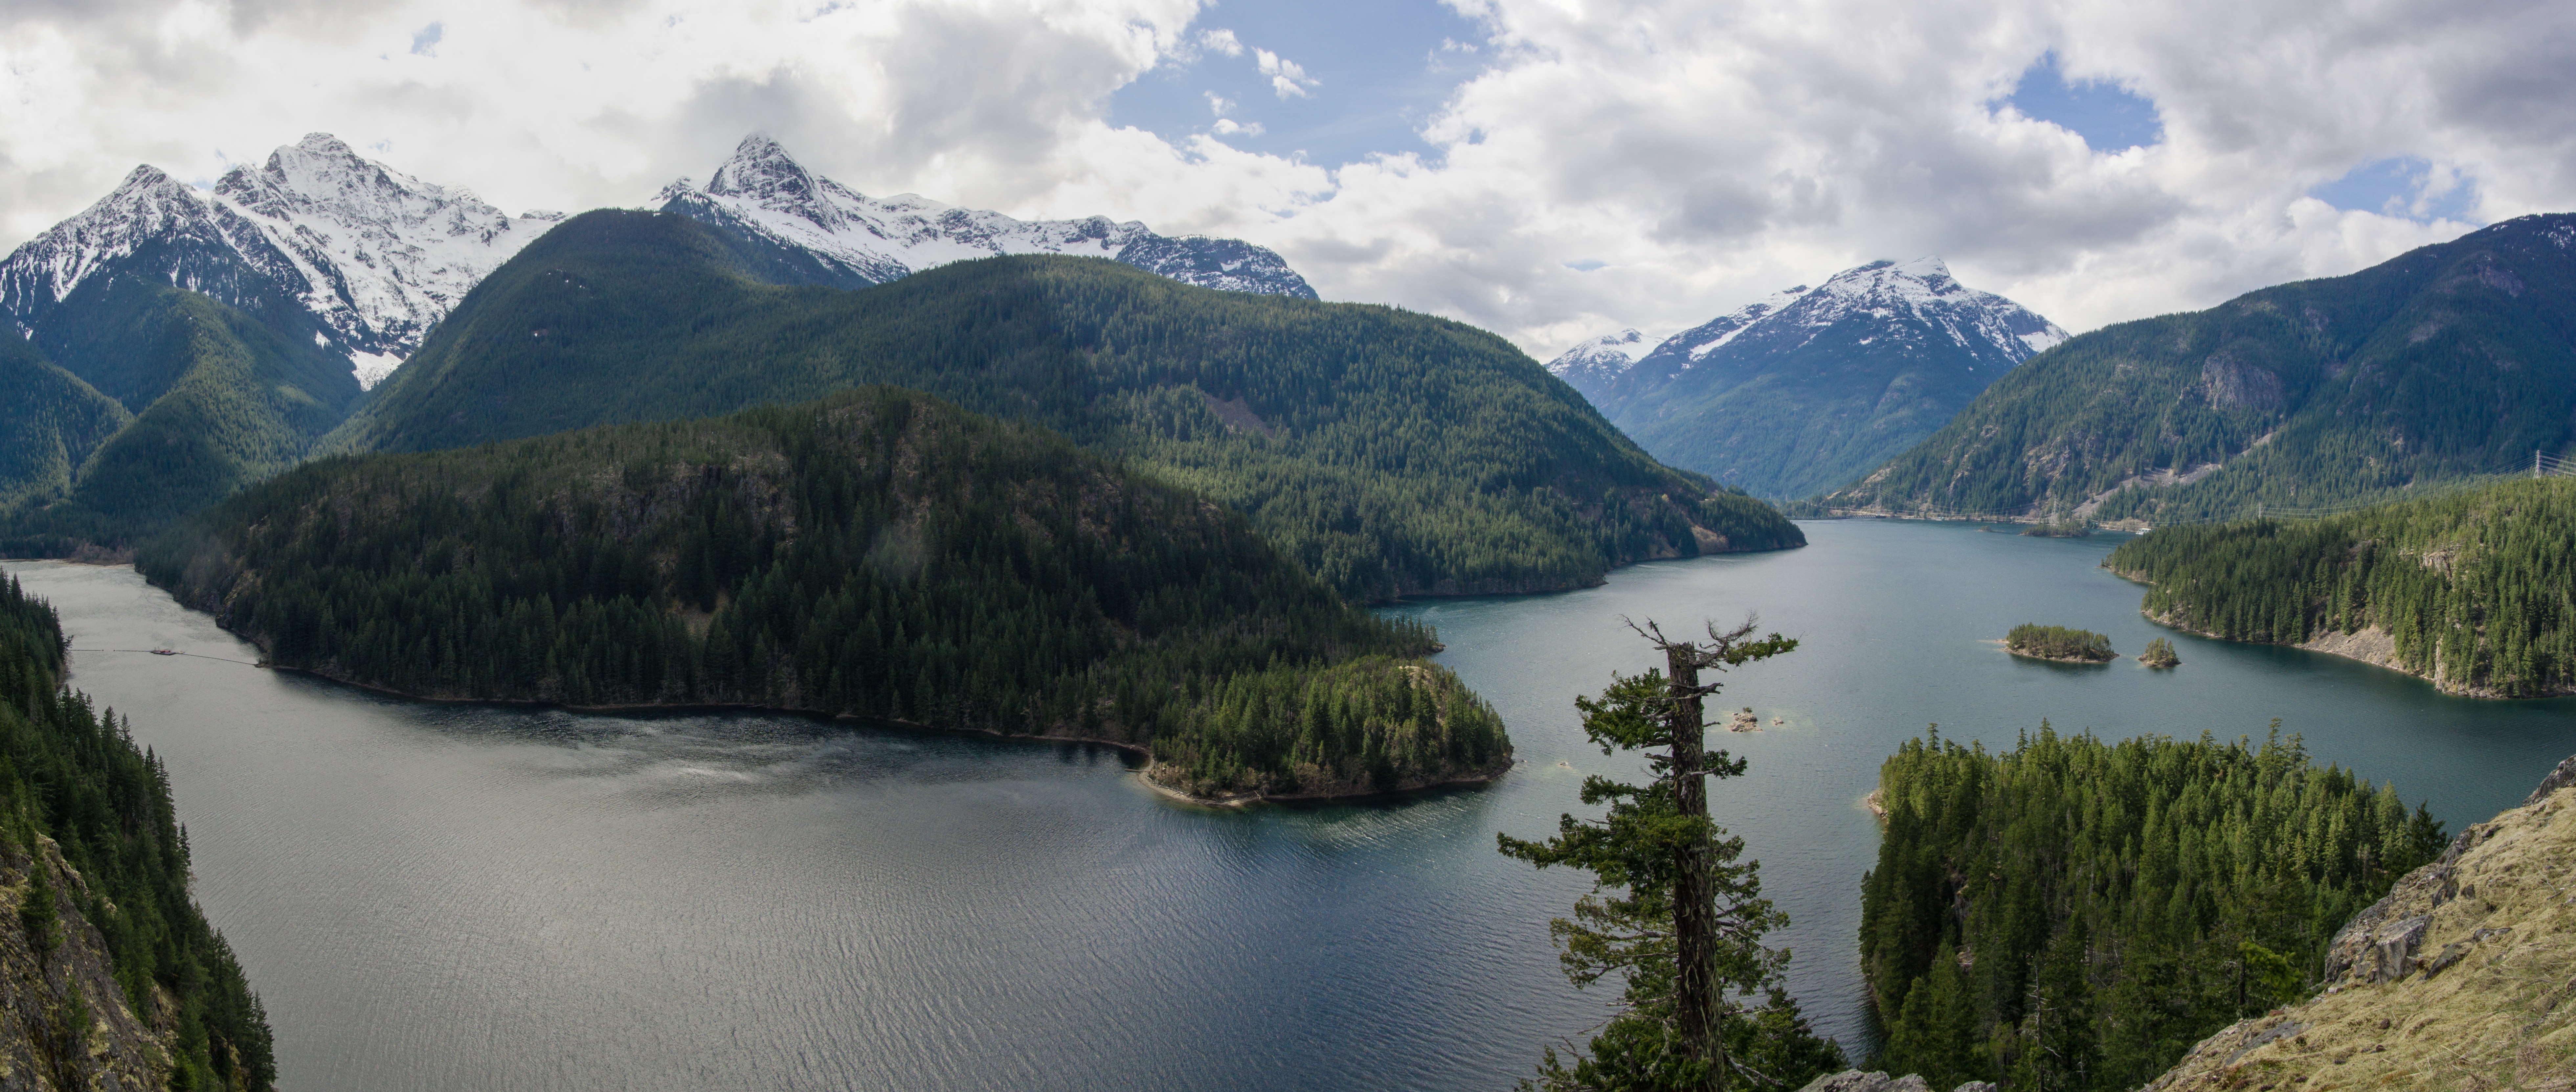
landscape, nature, mountain, lake, valley, mountain range, reflection, fjord, reservoir, highland, alps, fell, loch, crater lake, landform, tarn, mountain pass, geographical feature, mountainous landforms, glacial landform